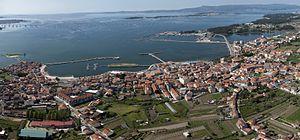
Cambados est une commune de la province de Pontevedra en Espagne située dans la communauté autonome de Galice.